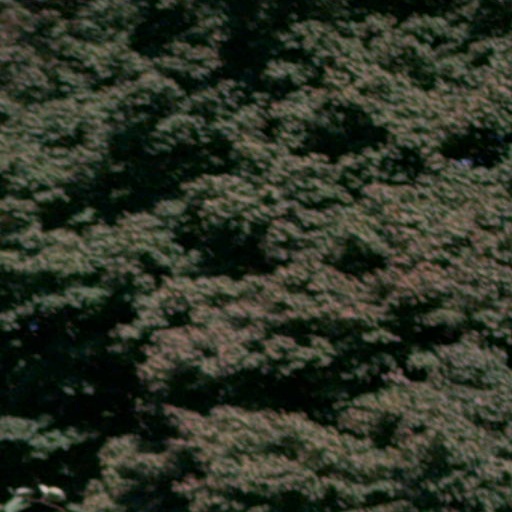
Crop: cassava